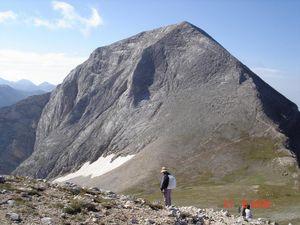
Le parc national du Pirin est un parc national bulgare qui s'étend sur la majeure partie des montagnes Pirin, dans l'oblast de Blagoevgrad au sud-ouest de la Bulgarie.
Le pic Vikhren est le sommet le plus élevé de la chaîne montagneuse du Pirin, dans le sud-ouest de la Bulgarie, et le troisième sommet le plus élevé de la Péninsule balkanique après le Musala et le mont Olympe.